No. 35 Squadron RAAF

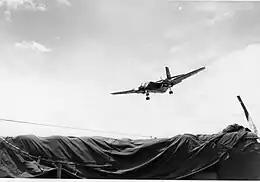
No. 35 Squadron Caribou on approach to land during the Vietnam War, 1971

On 1 June 1966, the RAAF Transport Flight Vietnam (RTFV), which had been formed for operations in Vietnam in July 1964, was redesignated No. 35 Squadron at Vung Tau Air Base in South Vietnam. Assigned to the 834th Air Division, Seventh Air Force, and operating DHC-4 Caribous, the re-formed squadron flew cargo, passenger and medevac flights throughout South Vietnam in support of Australian, South Vietnamese and United States forces. During its time in Vietnam the squadron was nicknamed "Wallaby Airlines", in reference to its callsign "Wallaby". Despite not being employed in an offensive role, the squadron's aircraft were regularly called upon to fly into dangerous areas of the conflict zone, often at low level, and on several occasions the Caribous were fired upon and aircrew wounded.